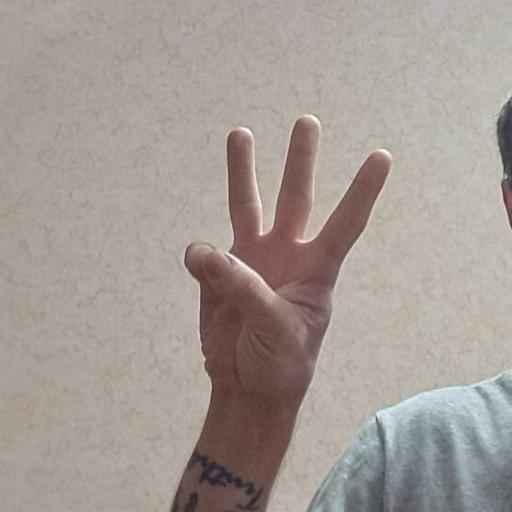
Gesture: three